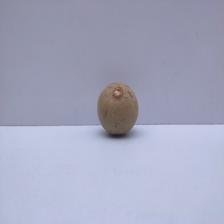
Size: Small